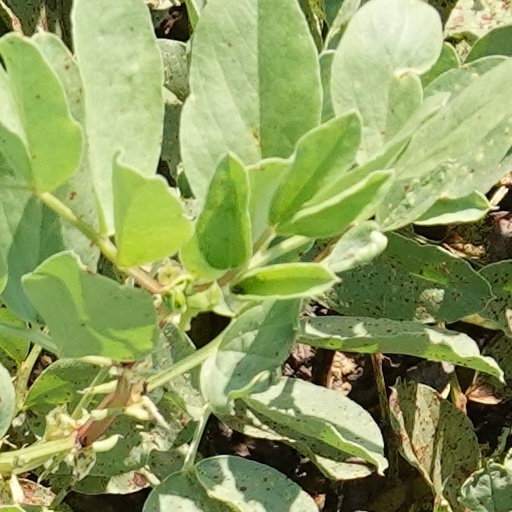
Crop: wheat